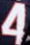
Number: 4